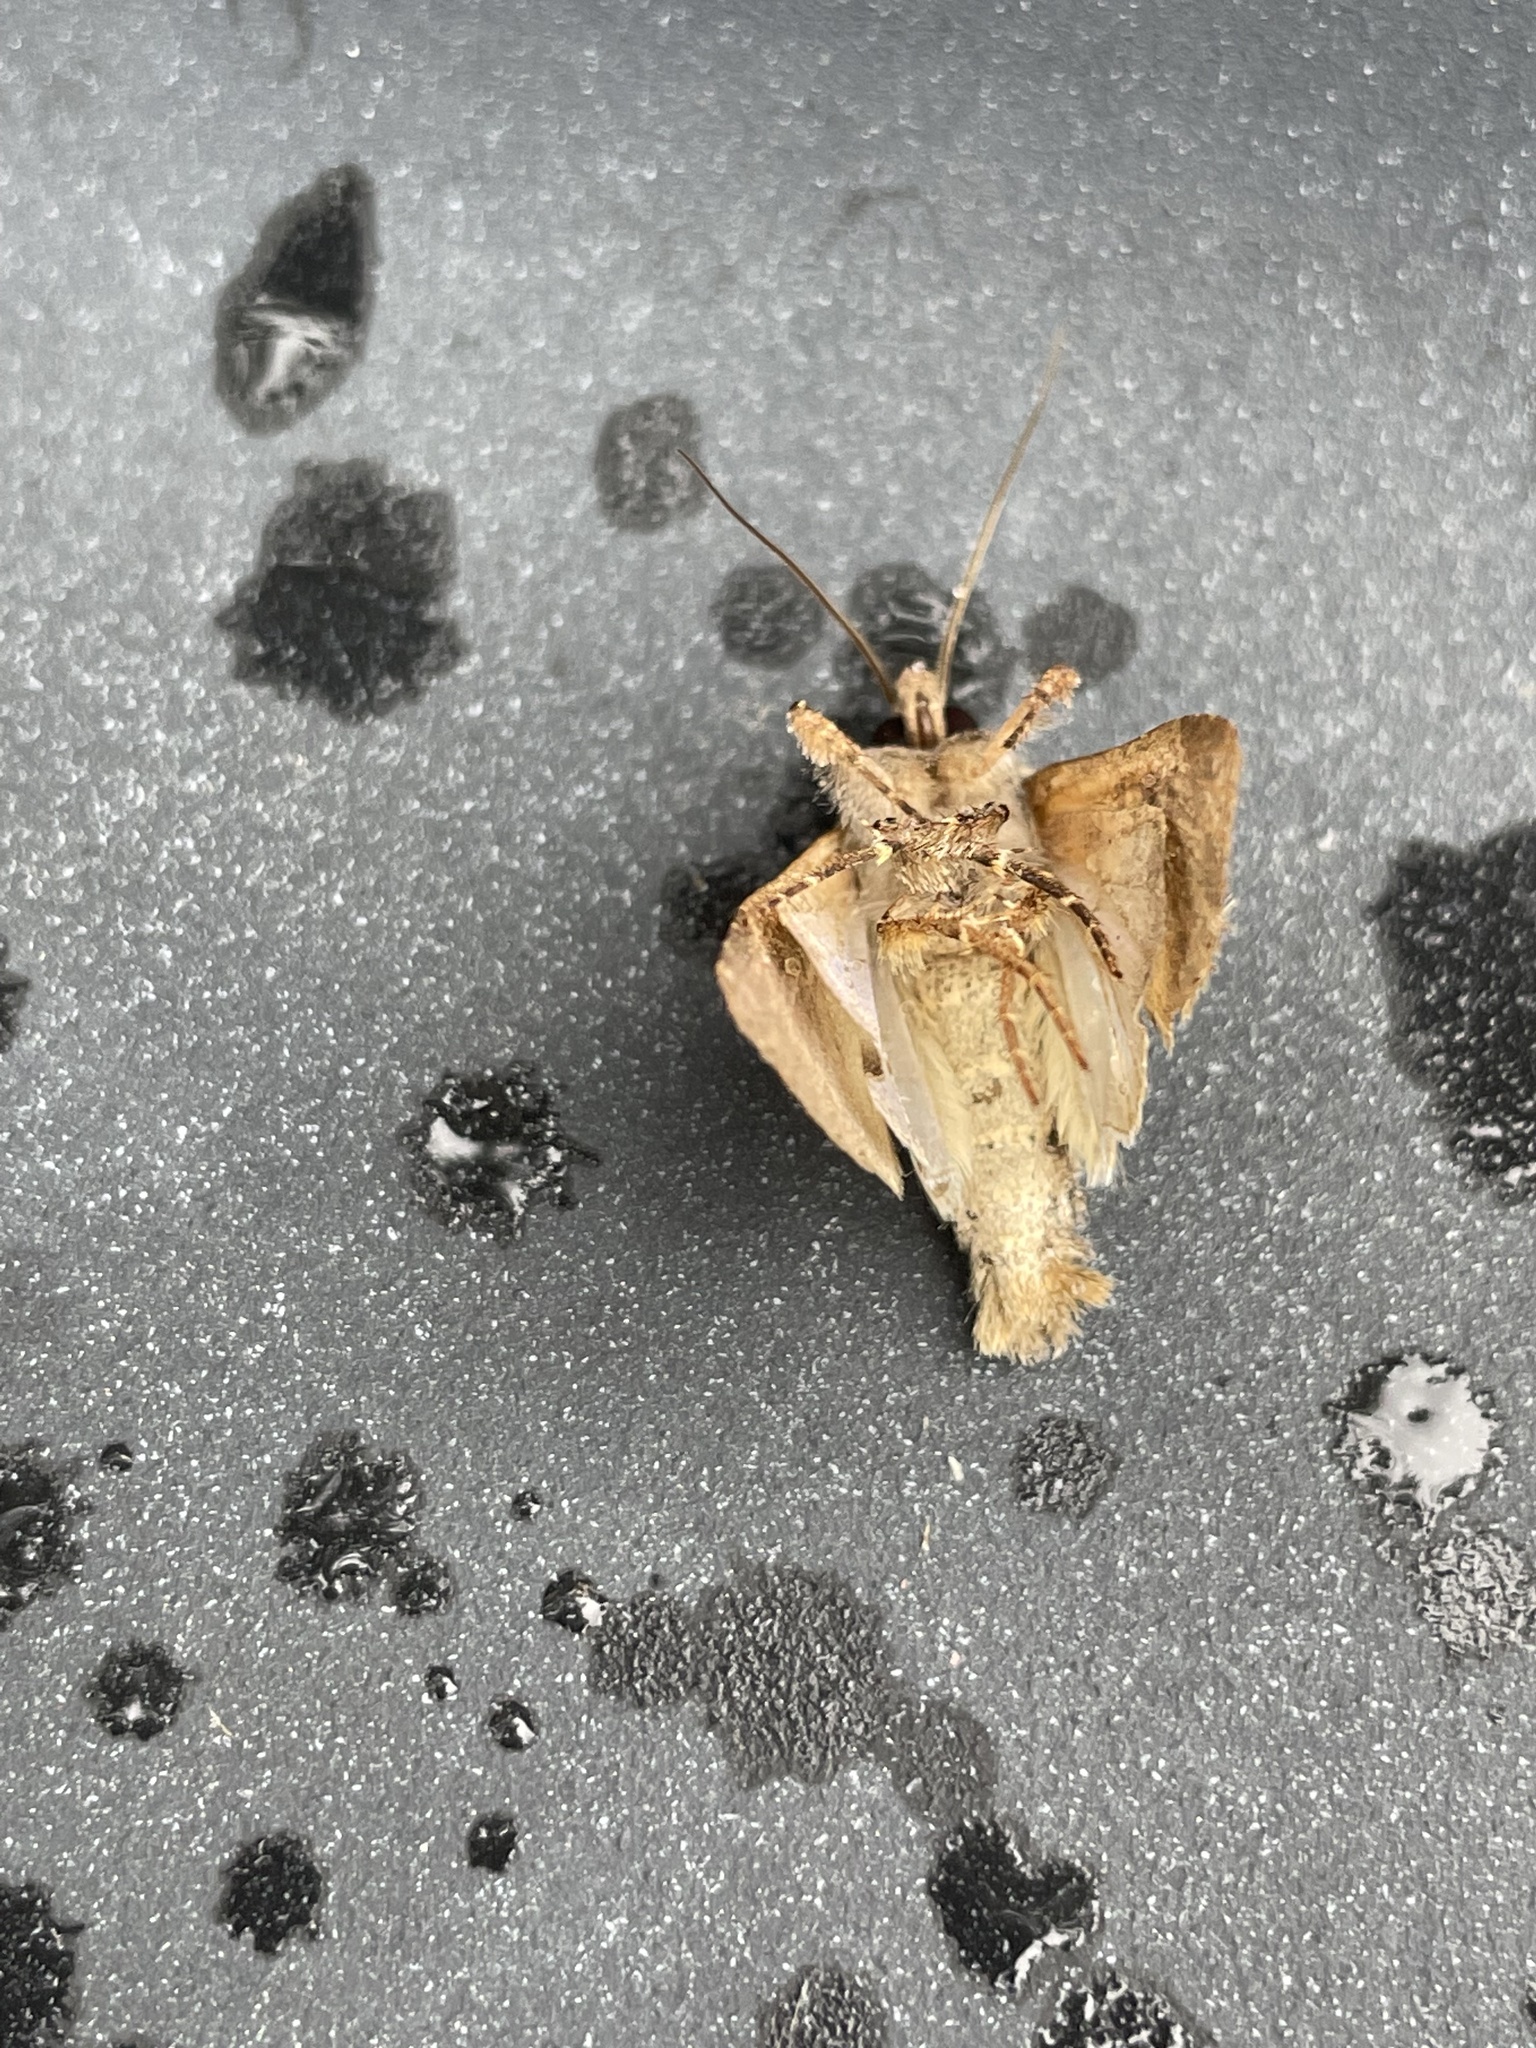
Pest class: cutworms